Kotsunagi Station

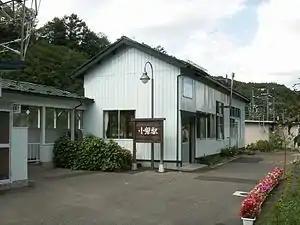
Kotsunagi Station in September 2006

is a railway station on the Iwate Ginga Railway Line in Ichinohe, Iwate Prefecture, Japan, operated by the third-sector railway operator Iwate Ginga Railway Company.